Knoetschkesuchus

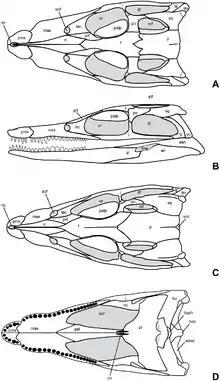
Reconstructed skulls of the type (A-B) and juvenile (C-D) specimens of "K. langenbergensis"

The skull of "Knoetschesuchus" is relatively short, with the snout taking up 47% of skull length in "K. langenbergensis" and 42% in "K. guimarotae", which allows them to be classified as brevirostrine crocodilians. Along the side of the snout are two undulations, a smaller one on the premaxilla and a larger and broader one on the maxilla. The jagged suture between the premaxilla and maxilla is angled towards the front of the skull in "K. langenbergensis" and towards the back in "K. guimarotae". Along the midline of the snout are the thin and wedge-like nasals; the nostrils, which face upwards, are clearly separated by the nasals in "K. guimarotae", but it is not clear that this is the case in "K. langenbergensis".